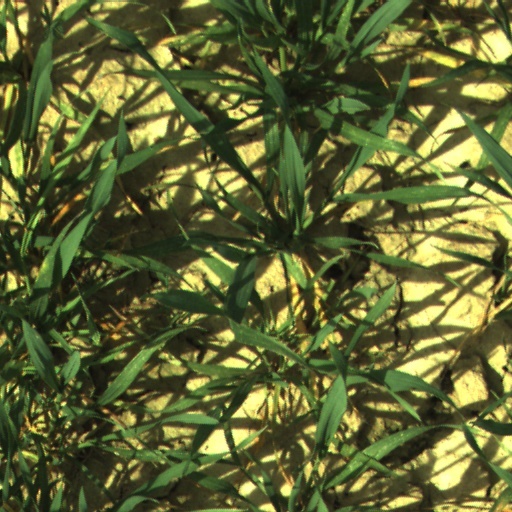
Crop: wheat